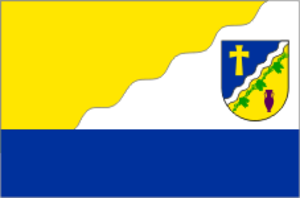
Avanhard ou Avangard est une commune urbaine de l'oblast d'Odessa, en Ukraine. Sa population s'élevait à 5 554 habitants en 2019.